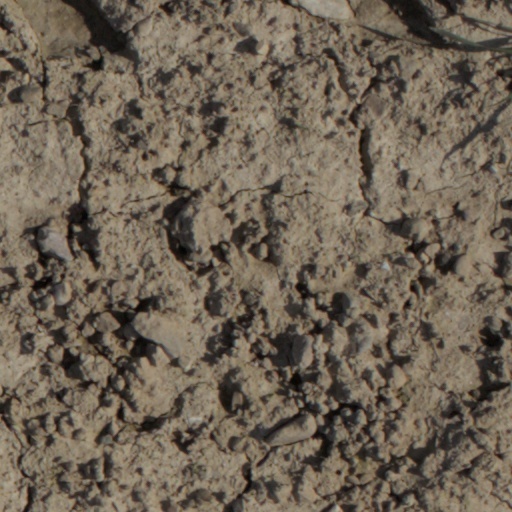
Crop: wheat